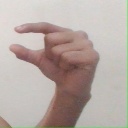
अक्षर: ग